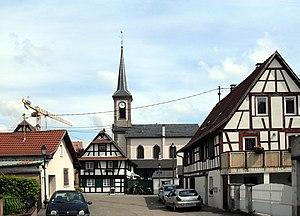
Le temple Protestant à Niederhausbergen
Niederhausbergen est une commune française située dans le département du Bas-Rhin, en région Grand Est.